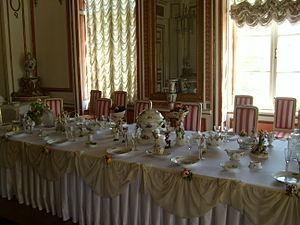
Le château de Kouskovo est un château des environs de Moscou, ancienne résidence d'été des comtes Chérémétiev construit au milieu du XVIIIᵉ siècle. Il fait partie maintenant du district-est de la municipalité de Moscou. Il est entouré d'un jardin à la française qui lui vaut le surnom de Versailles moscovite. Ce parc de 300 hectares est l'un des lieux de promenade favoris des habitants de la capitale russe.